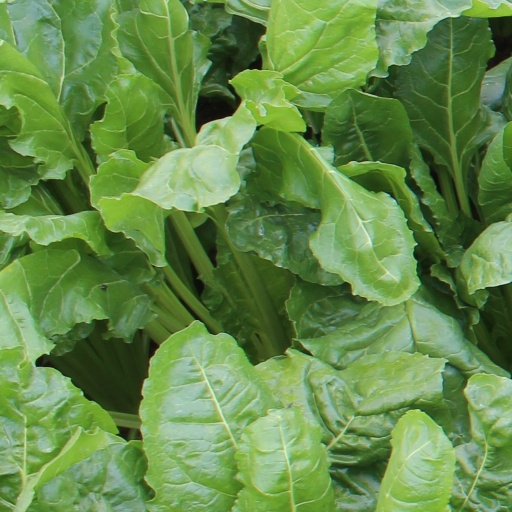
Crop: sugar beet